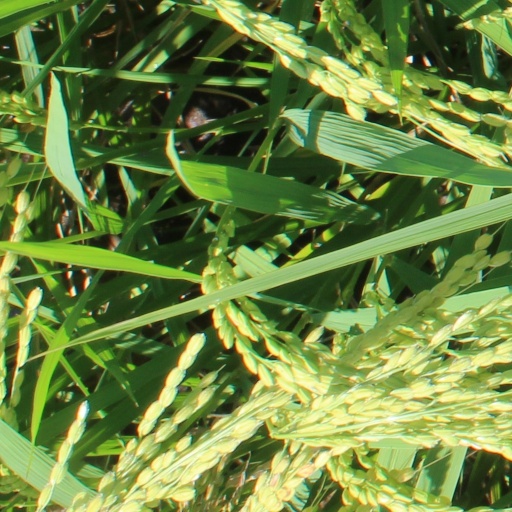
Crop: rice